Serbia at the 2016 Summer Olympics

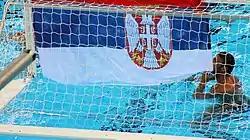
After the Rio Olympics, Serbia men's national water polo team held Olympic Games, World Championship, European Championship, World Cup and World League titles simultaneously

Traditional collective sports accounted for nearly half of the nation's roster, amassing a combined total of 49 athletes. By individual-based sport, however, track and field constituted the largest percentage of athletes on the Serbian team, with 12 entries. There was a single competitor each in road cycling, mountain biking, judo, and table tennis.